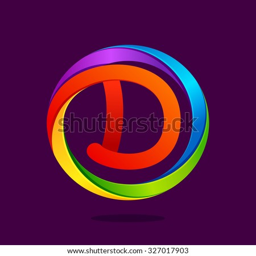
letter colorful logo in the circle .